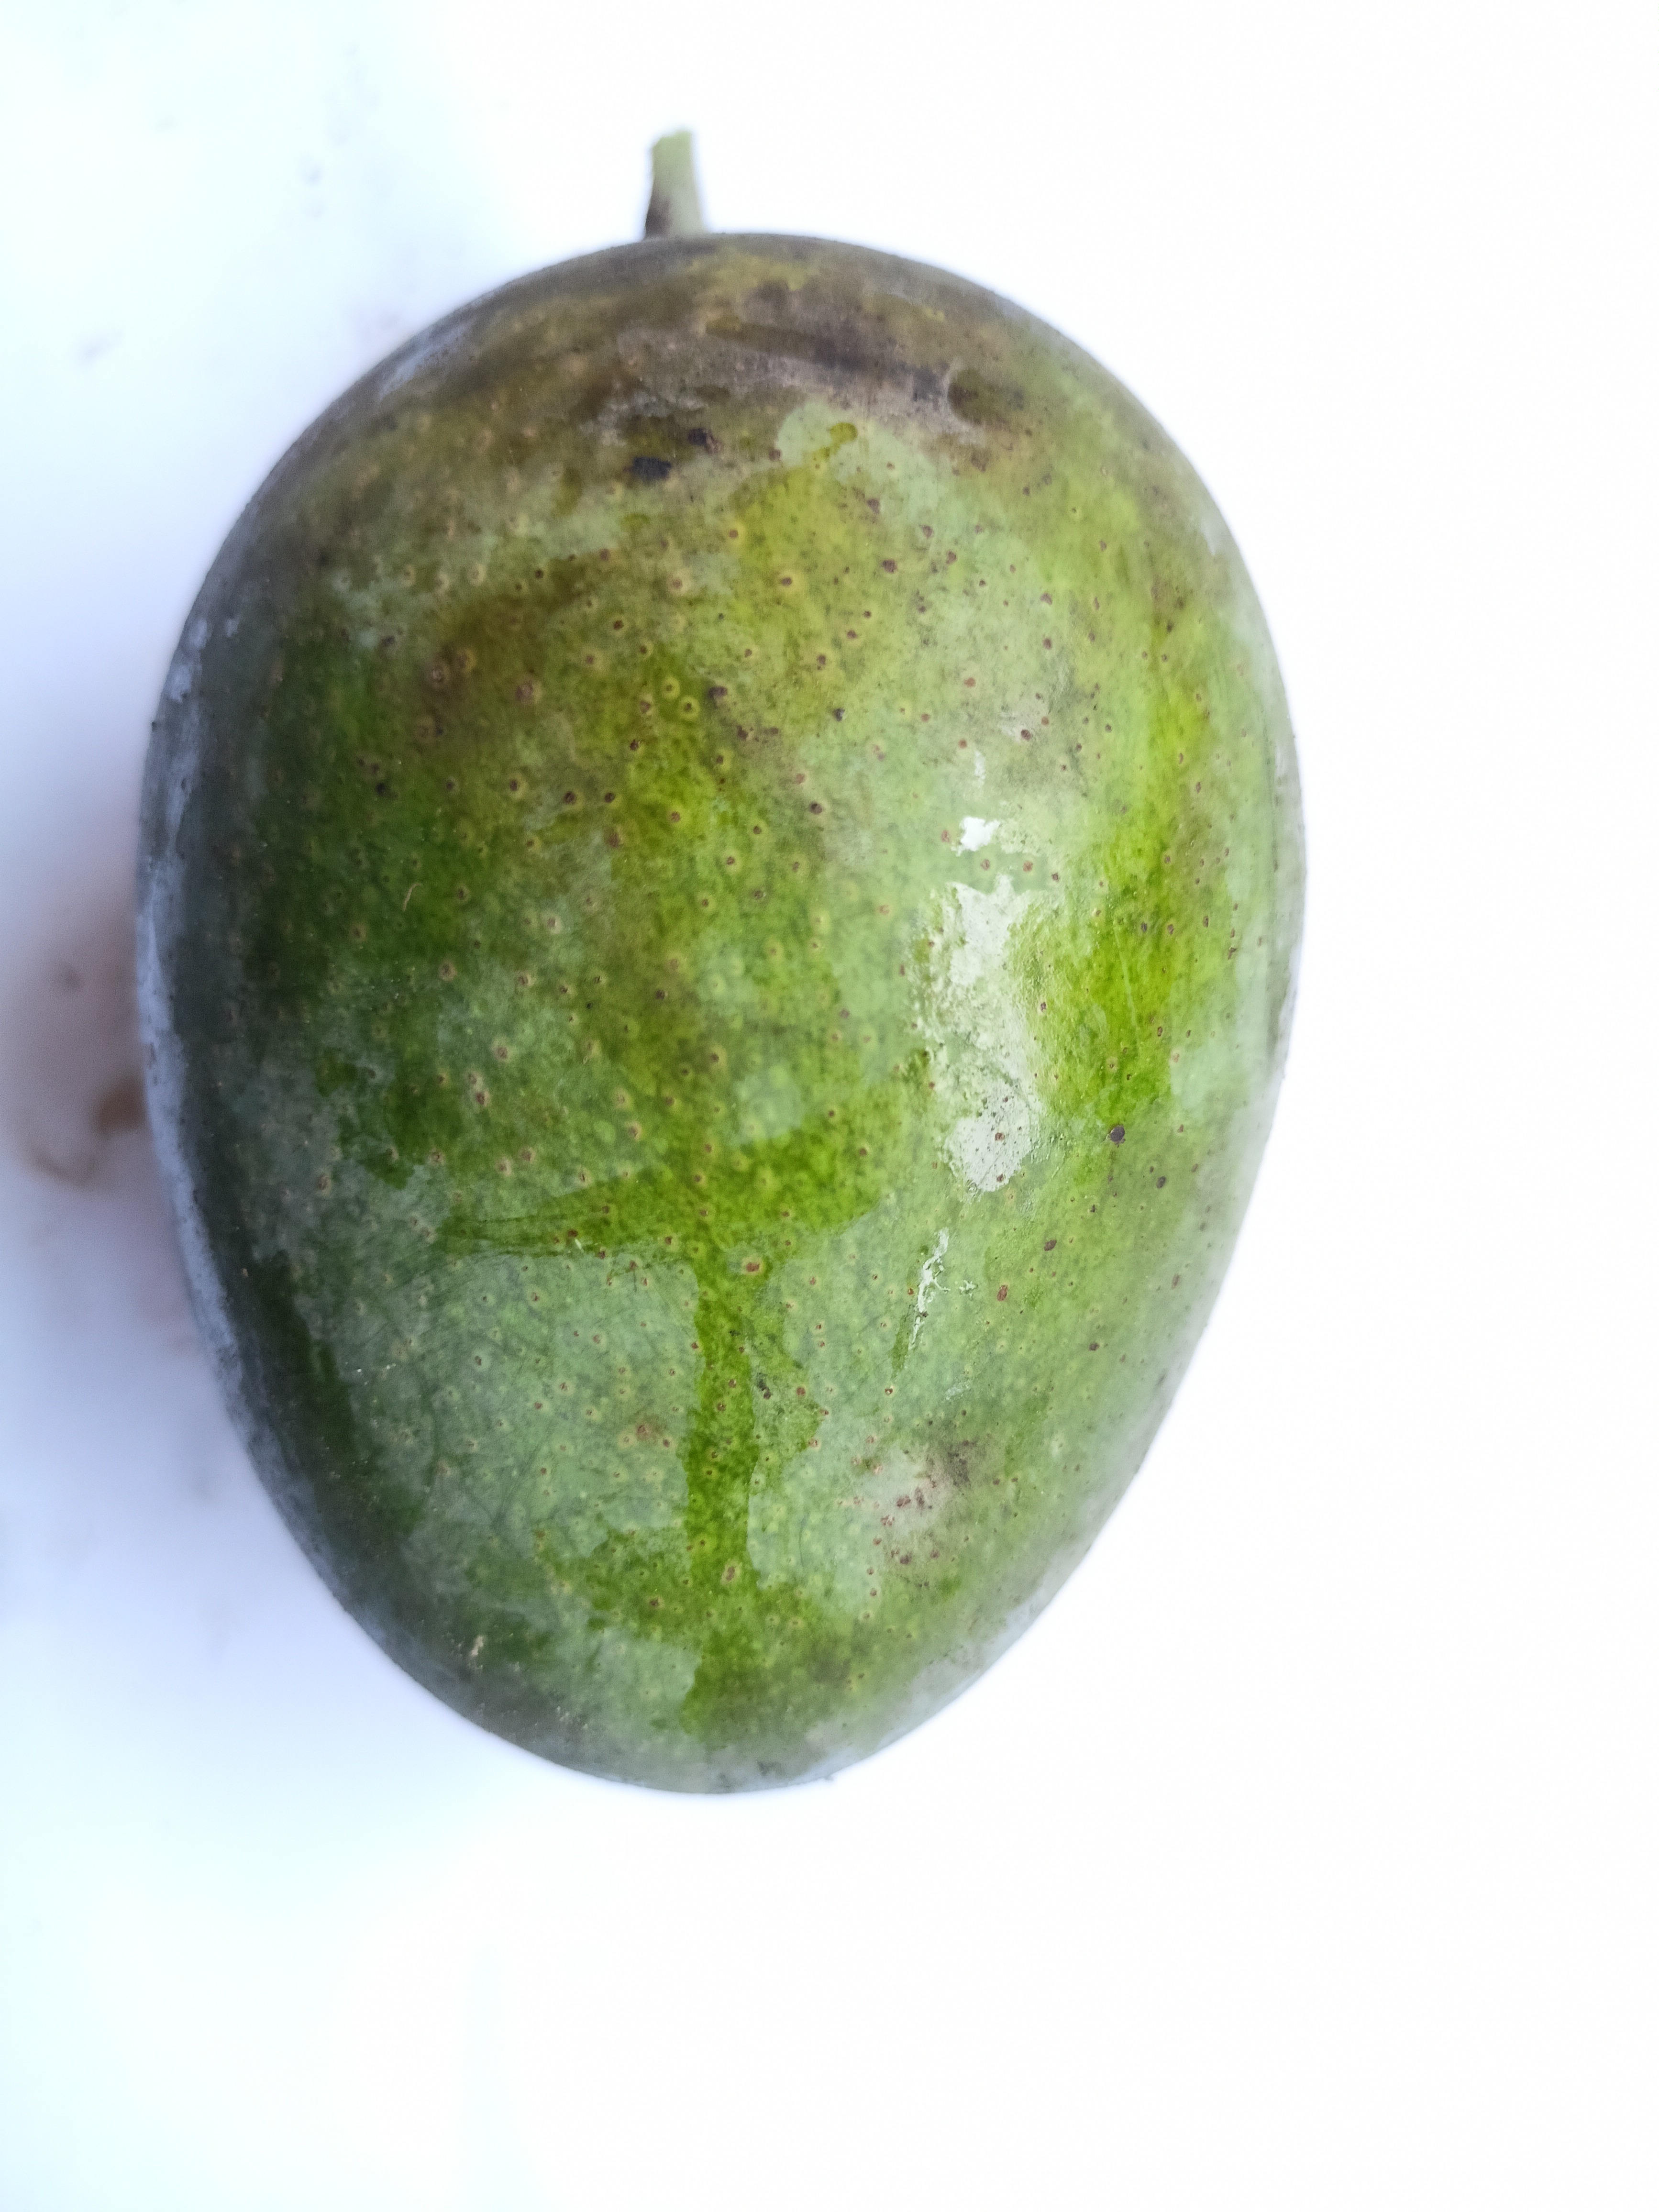
Mango variety: Khrishapat